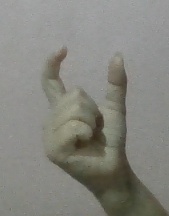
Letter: nun